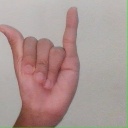
अक्षर: य